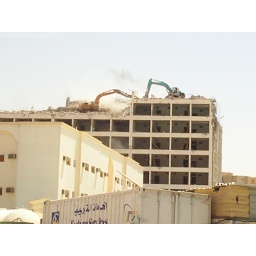
A building destruction donr by over roof bulldozers!